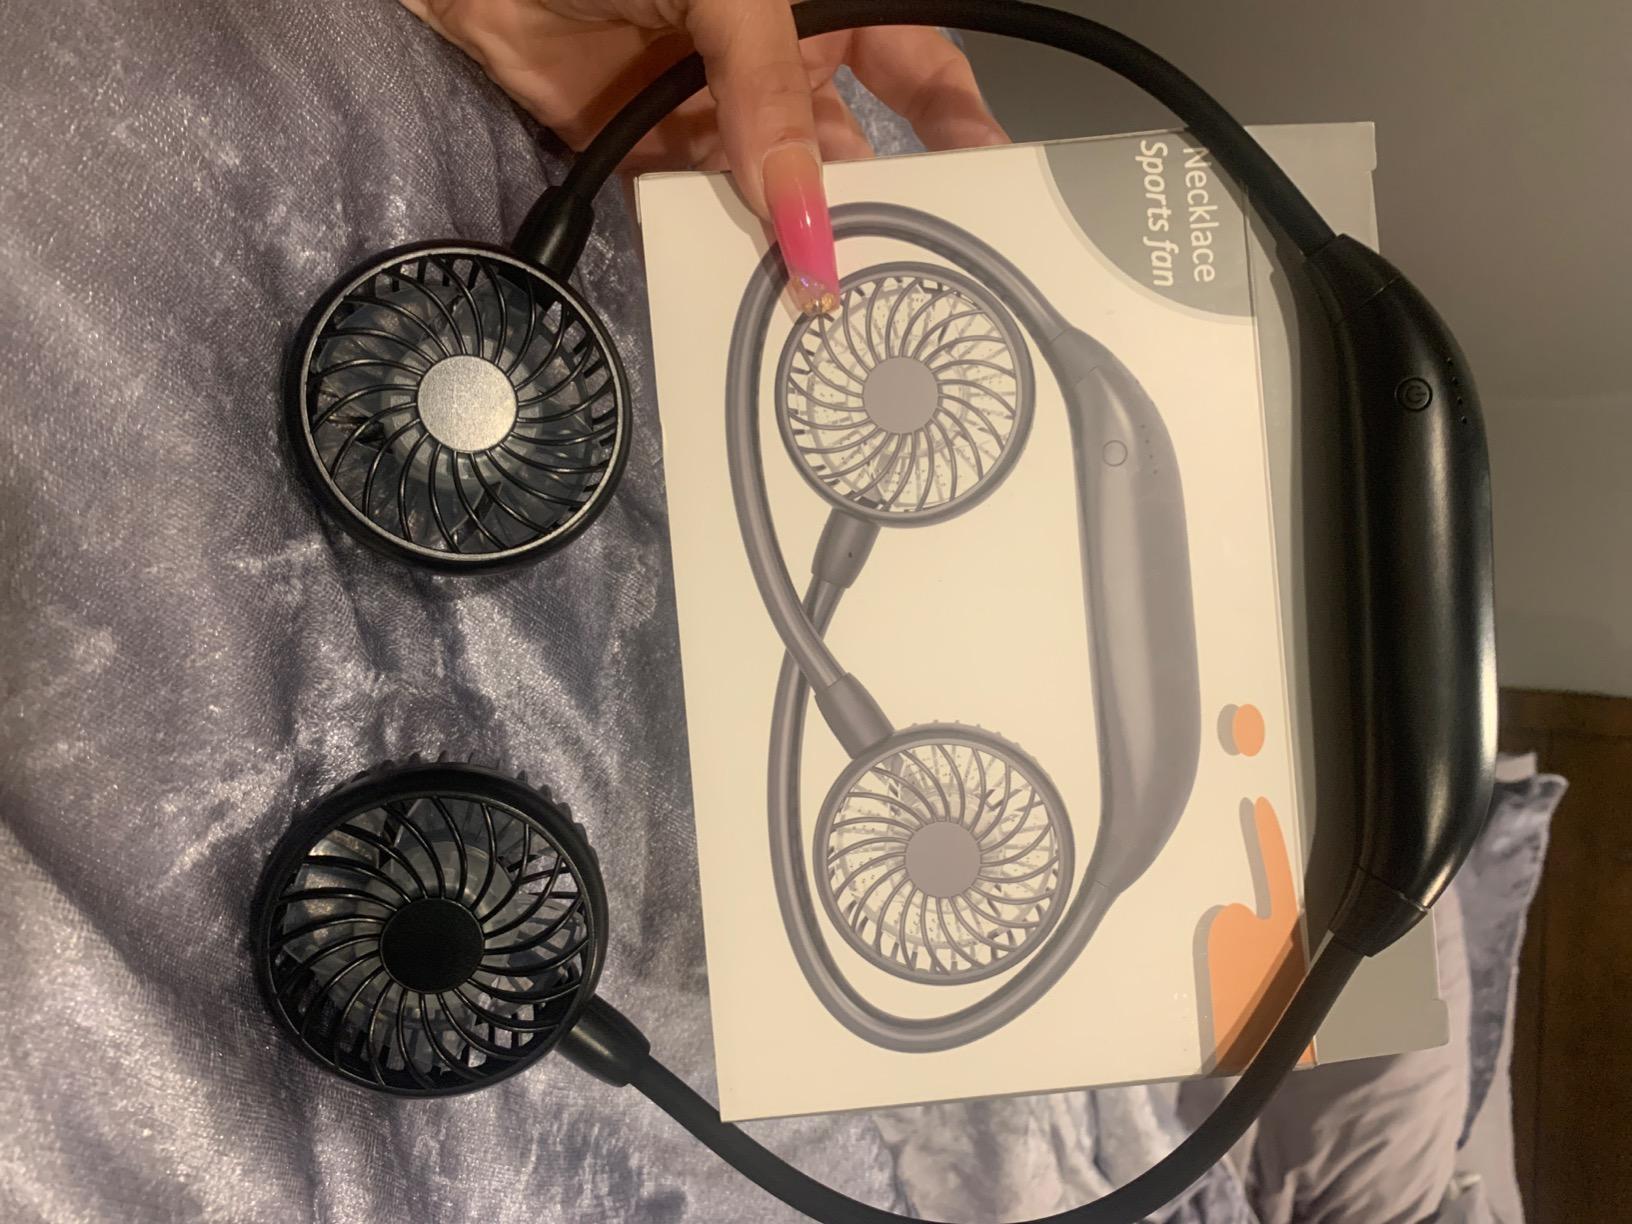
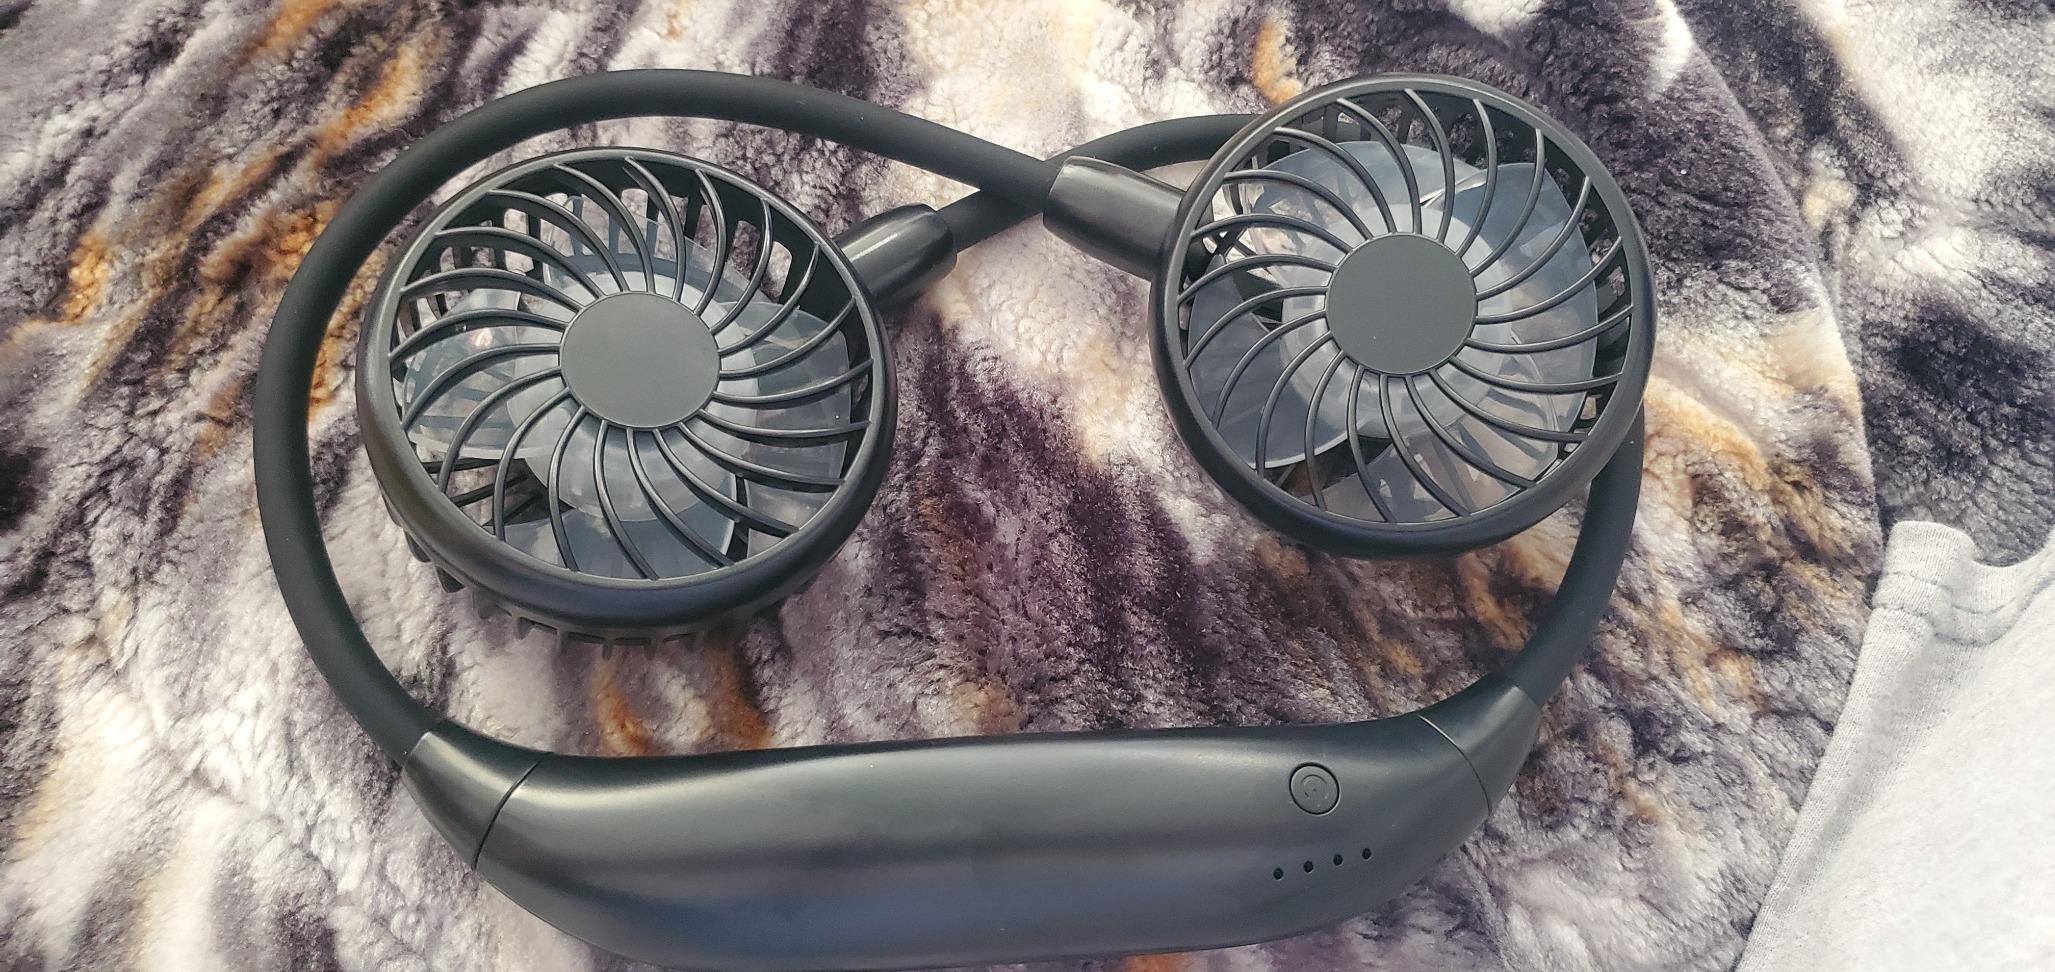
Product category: fan
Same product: yes